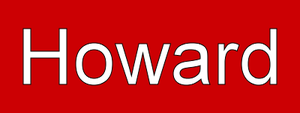
Sox–35th est une station de la ligne rouge du métro de Chicago situé dans le sud de la ville, dans la médiane de la Dan Ryan Expressway. La station se trouve à proximité du Guaranteed Rate Field, le stade des White Sox de Chicago mais aussi de l’Institut de technologie de l'Illinois.
Grand est une station souterraine de la ligne rouge du métro de Chicago. Elle est située dans le quartier de Streeterville, au 521 North State Street, dans le secteur de Near North Side.
Belmont est une station aérienne du métro de Chicago desservie par les lignes rouge, brune et mauve. Elle est située dans le quartier de Lakeview au nord de Downtown Chicago. Le quartier autour de la station Belmont est un mélange de résidentiels chics, de nombreuses boutiques éclectiques, de bars et restaurants et il est réputé pour sa vie nocturne active.
87th est une station de la ligne rouge du métro de Chicago située dans la médiane de la Dan Ryan Expressway.